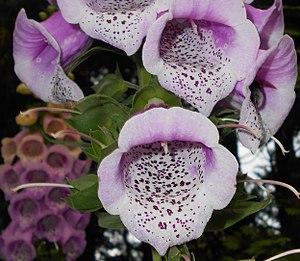
La Digitale pourpre ou Grande Digitale est une espèce de plantes de la famille des Scrophulariaceae selon la classification classique, ou des Plantaginaceae selon la classification phylogénétique. C'est une grande digitale bisannuelle ou vivace, cultivée comme plante ornementale. Elle est appelée parfois Doigtier, Gant-de-Notre-Dame, Gant-de-bergère, Gantelée, Gantière ou Gantillier.